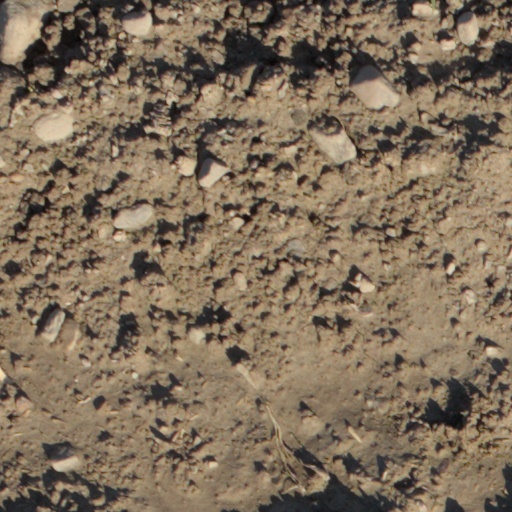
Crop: wheat